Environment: real
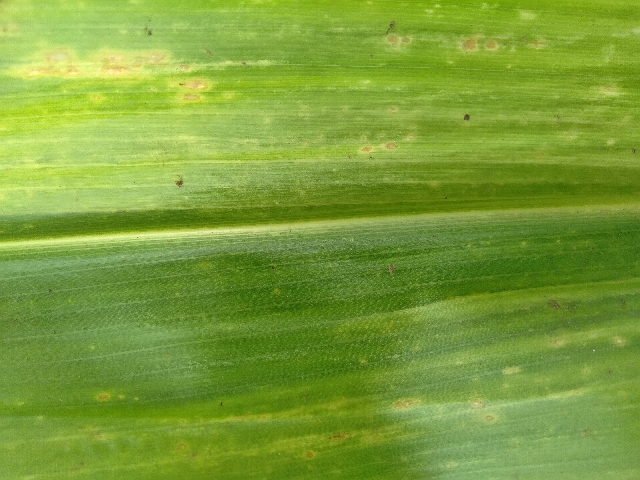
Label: lethal_necrosis